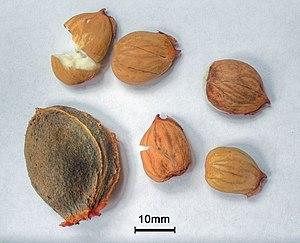
Un noyau d'abricot se réfère à la graine ou noyau d'un abricot. L'amande d'abricot se trouve dans le noyau des abricots frais. Il existe deux types d'amandes d'abricots, les amandes amères et les amandes douces. Les amandes d'abricots amères contiennent un composé nommé amygdaline, laquelle peut libérer du cyanure lorsqu'elle est ingérée par les humains. L'organisme humain détoxifie les petites quantités de cyanure, mais de fortes doses peuvent se révéler fatales. Au contraire, les amandes d'abricots douces et la chair de ceux-ci ne présentent aucun risque d'effets indésirables pour la santé causés par l'exposition au cyanure, car ils ne contiennent qu'une faible concentration d'amygdaline, un hétéroside toxique, à des concentrations variables suivant les cultivars.